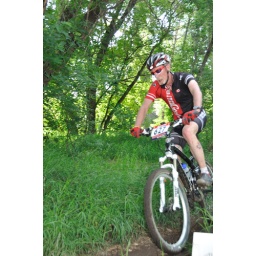
From the Edmonton Canada Cup mountain bike race, July 11th, 2010 in Edmonton, Alberta, Canada.